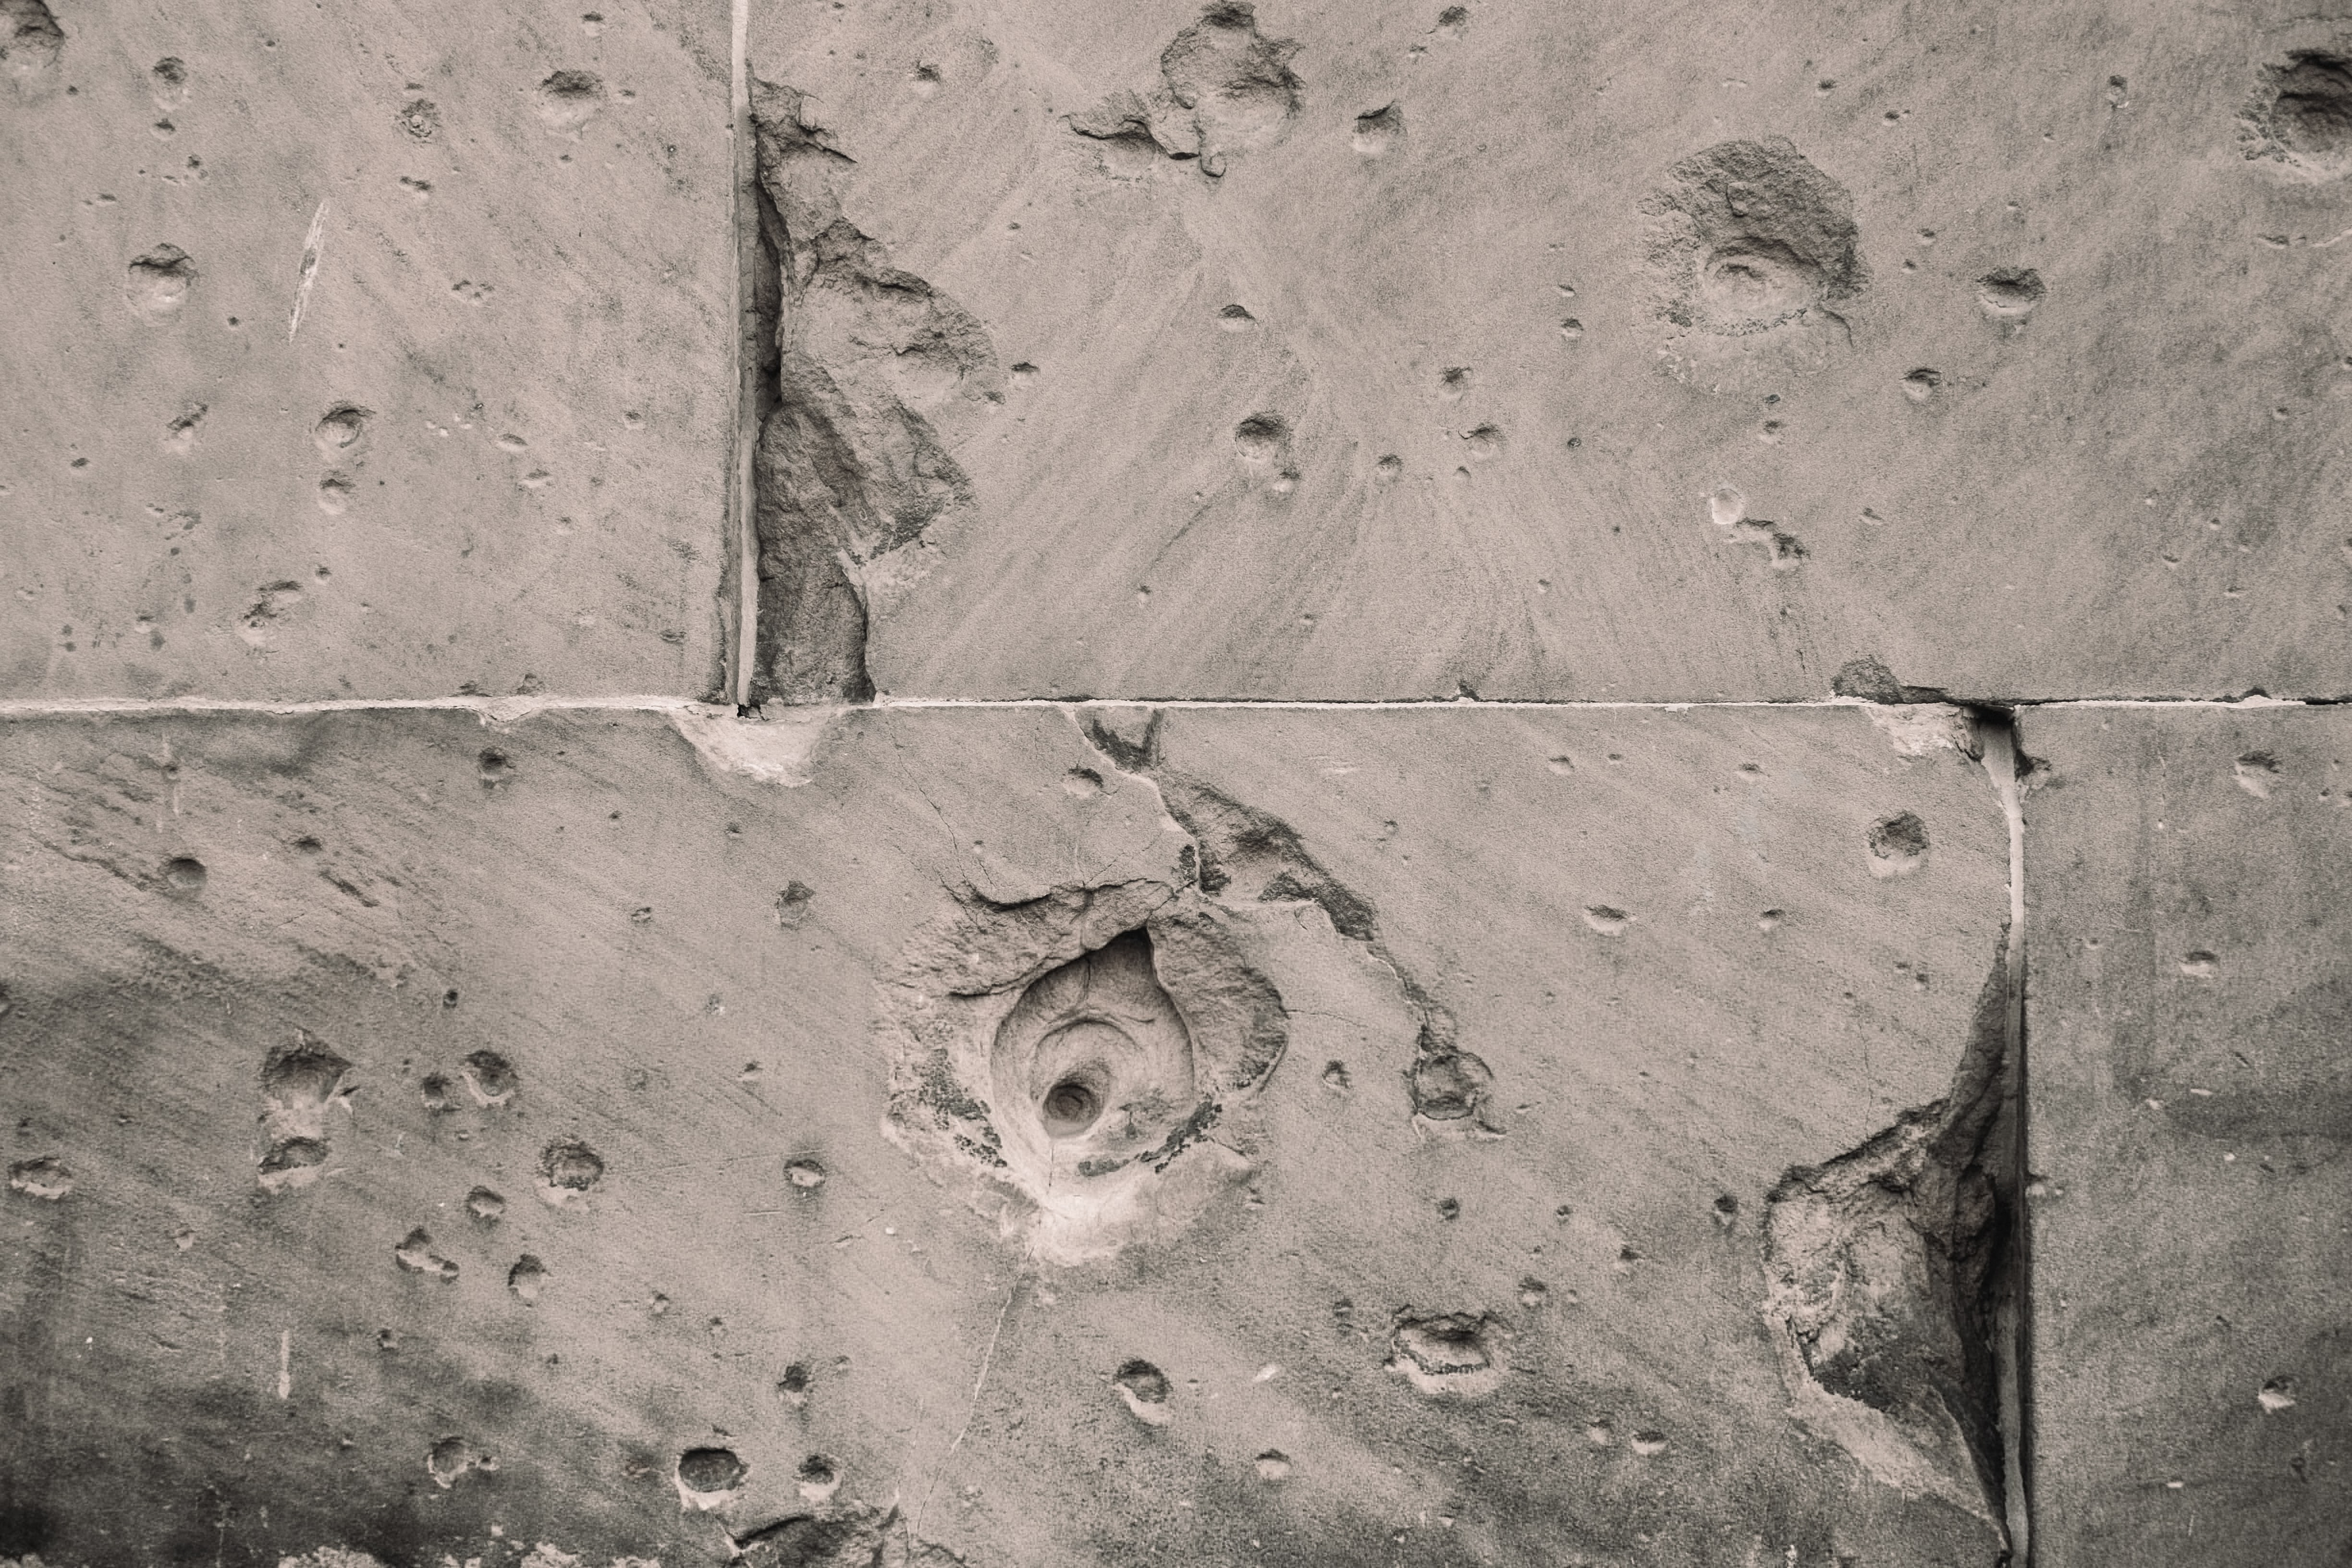
rock, architecture, wood, texture, floor, wall, line, soil, monochrome, material, cracked, grey, blocks, plaster, ancient history